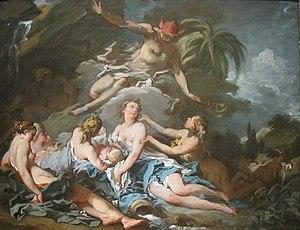
François Boucher est un peintre du XVIIIᵉ siècle, représentatif du style rococo.